M23 (New York City bus)

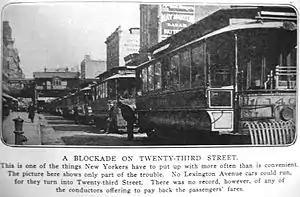
A blockade of streetcars on 23rd Street in 1903, taken from a "Vanity Fair" magazine article

The Twenty-third Street Railway was a street railway that was originally operated as horse cars and later electric traction. The company was chartered on January 29, 1872. Its trackage ran along 23rd Street between 13th Avenue at the Hudson River and the East River east of Avenue A, with a depot on the north side of 23rd Street between 13th and 11th Avenues. Most of this trackage was built by the Twenty-third Street Railway, with three exceptions: a double-track segment between Broadway and Fourth Avenue, built as per an 1860 grant by the Forty-second Street and Grand Street Ferry Railroad; another double-track portion between First Avenue and the former Asser Levy Place, built under another 1860 grant by the Central Park, North and East River Railroad Company; and a single-track portion between Second and First Avenues, built as per a grant awarded to the Second Avenue Railroad in 1852 and confirmed in 1854. In the last instance, the Twenty-third Street Railway removed the Second Avenue Railroad track in the middle of the street, and added double tracks on the curbside of the street, of which the eastbound track was to be shared with the Second Avenue Railroad.